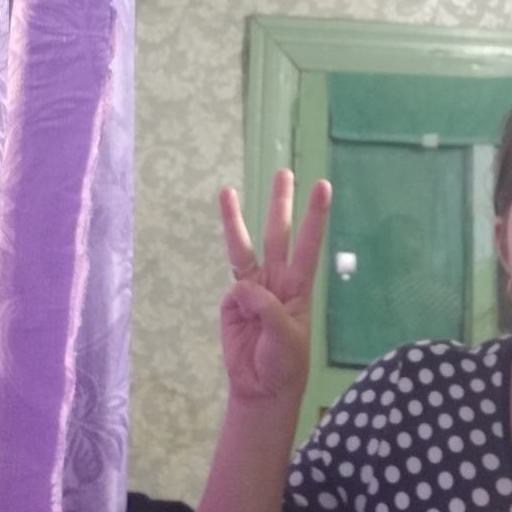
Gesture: three